Stenomylus

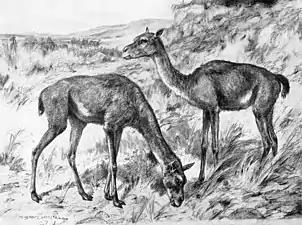
1913 illustration.

Despite being a camelid, the gracile "Stenomylus" looked very similar to today's gazelles. The legs, were extremely elongated and bore only two toes; the legs had separate metacarpal but some species showed an incipient fusing of metacarpals, especially in the metatarsus. The nail phalanges suggest the presence of hooves similar to those of deer, and not of fleshy pads like those of today's camels.